Cleveland Guardians

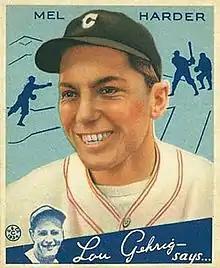
Mel Harder

On December 18, 2020, the team announced that the Indians name and logo would be dropped after the 2021 season, later revealing the replacement to be the Guardians. In their first season as the Guardians, the team won the 2022 AL Central Division crown, marking the 11th division title in franchise history. In the best-of-three AL Wild Card Series, the Guardians won the series against the Tampa Bay Rays 2–0, to advance to the AL Division Series. The Guardians lost the series to the New York Yankees 3–2, ending their season. In June 2022, sports investor David Blitzer bought a 25% stake in the franchise with an option to acquire controlling interest in 2028.